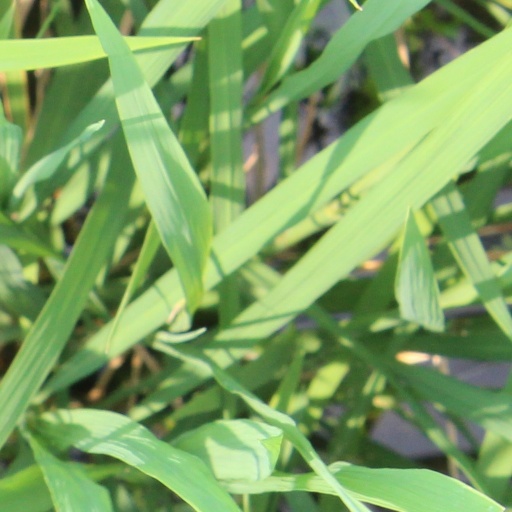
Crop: rice